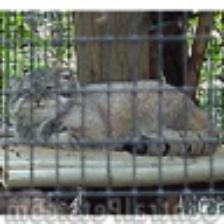
Label: NonHuman